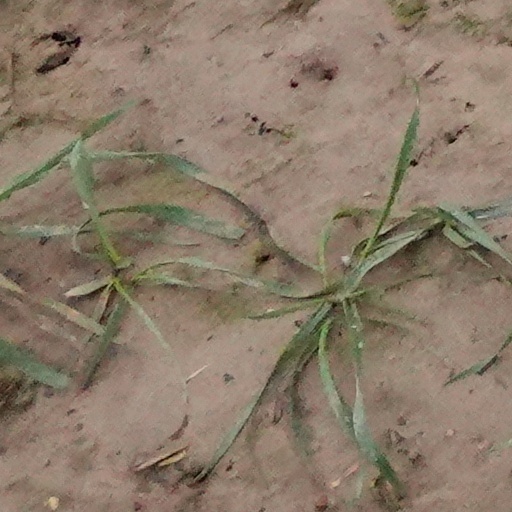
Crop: wheat